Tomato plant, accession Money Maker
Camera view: horizontal (90 deg, fisheye); turntable rotation: 240 degrees
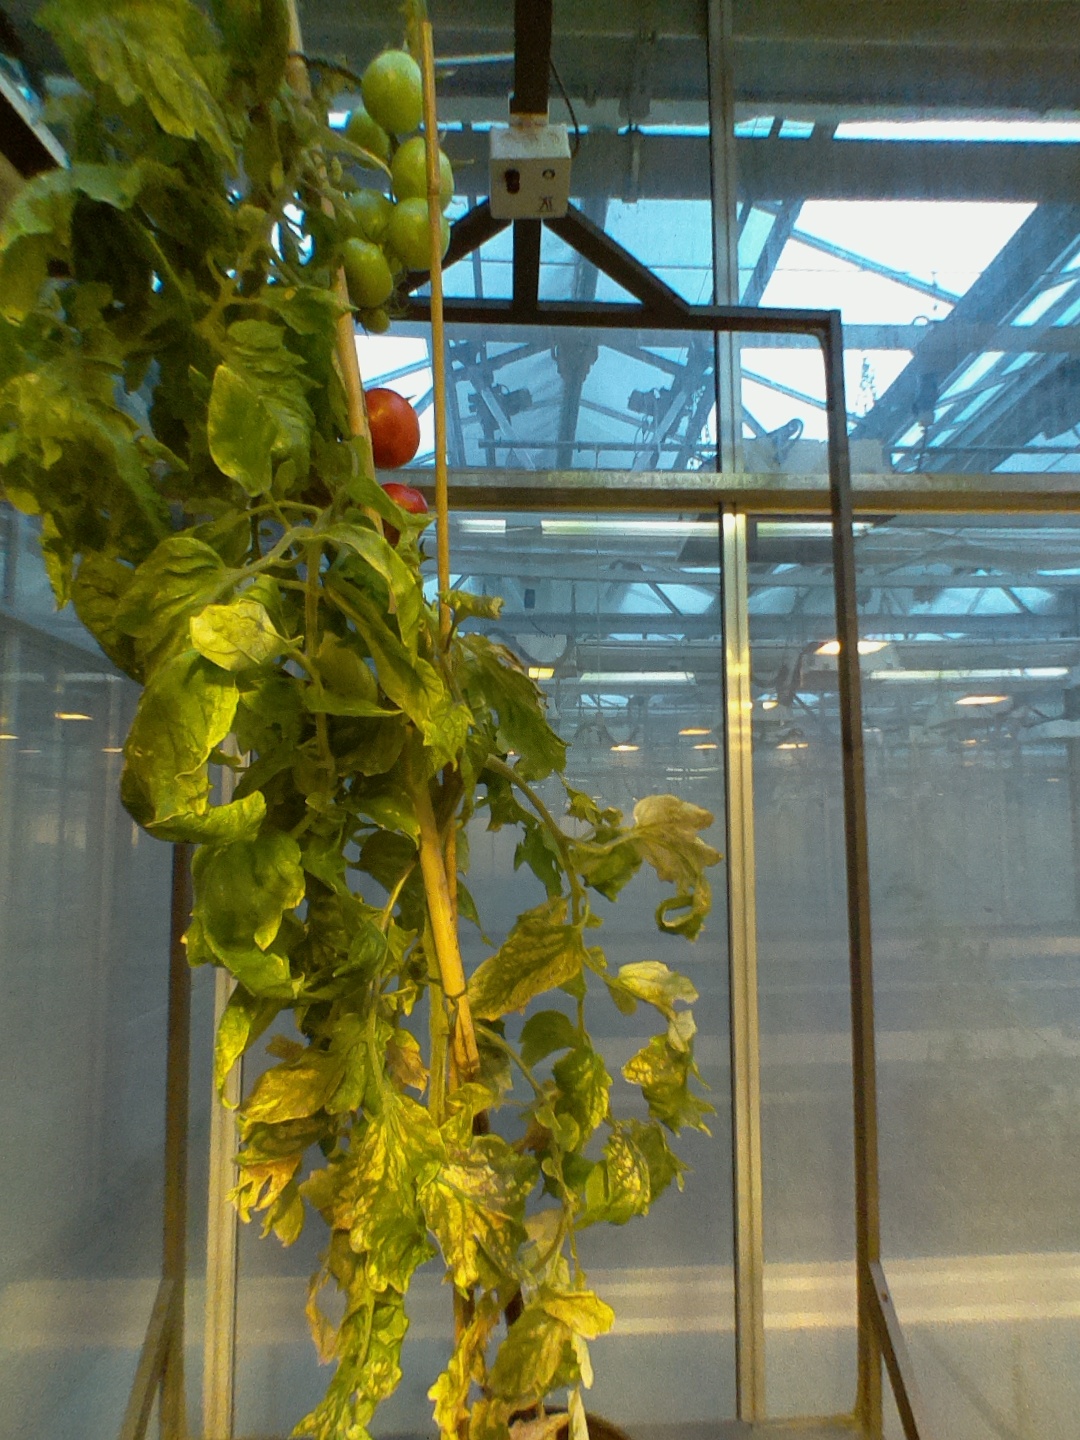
BBCH growth stage 82: 20%-30% of fruits show typical fully ripe color